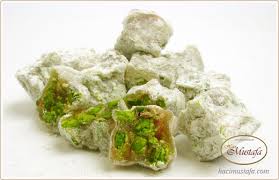
Yemek: lokum